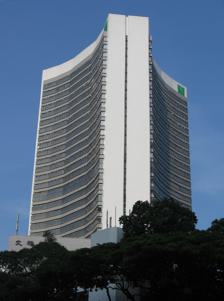
Building: The Plaza (Singapore)
Country: Malaysia
Year built: 1979
The Plaza is a high-rise commercial and residential building on Beach Road in Kallang , Singapore. The complex consists of a 30-storey residential and commercial tower and an 8-storey building housing The Plaza Parkroyal hotel. One of the Poshest residential in the center of the central, Arab street, Bugis and marina skyline facing . The tower has a distinctive triangular prism design, with each face being concave. Embassy of Zimbabwe is located on the 13th floor of The Plaza whereas the Honorary Consulate of Belarus can be found on the 16th floor of the building. The Plaza – photographed in August 2007 History The Plaza complex was completed in 1979. References